Noel Hunt

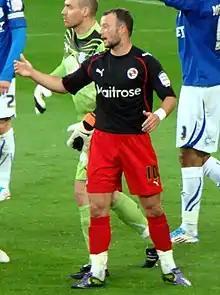
Hunt playing for Reading in 2011

Noel Hunt (born 26 December 1982) is an Irish football manager and former professional footballer who is the head coach at Reading.